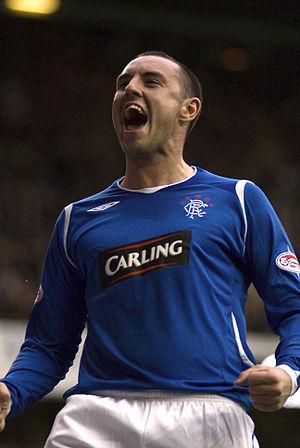
L'étoile est un des symboles pouvant orner certains maillots de football et utilisés pour préciser le palmarès des équipes concernées.
Kris Boyd est un ancien footballeur écossais né le 18 août 1983 à Irvine. Il évoluait au poste d'attaquant.